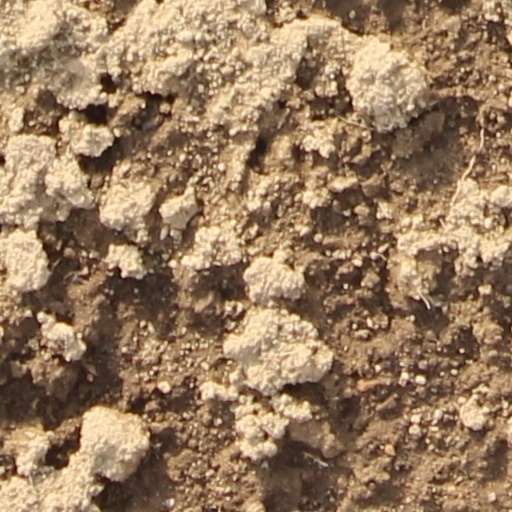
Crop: wheat